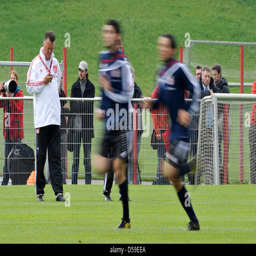
football player uses a stopwatch to measure his players sprinting times on the club 's